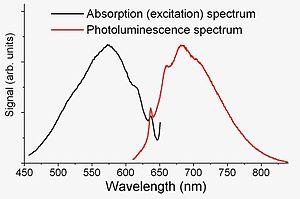
Un centre azote-lacune, ou centre NV, est l'un des nombreux types de défauts ponctuels présents dans la structure cristalline du diamant. Il résulte de la juxtaposition d'une lacune au contact d'un atome d'azote substitutionnel. Une telle structure présente des propriétés de photoluminescence qui peuvent aisément être observées pour un centre particulier, notamment ceux qui sont chargés négativement. Le spin des électrons localisés à l'échelle atomique au niveau des centre NV peut être contrôlé à température ambiante en appliquant un champ magnétique, un champ électrique, un rayonnement microonde ou visible, ou un ensemble de ces stimuli, ce qui provoque de fortes résonances avec l'intensité et la longueur d'onde de la photoluminescence. Ces résonances peuvent être expliquées à partir du spin des électrons par des phénomènes tels que l'intrication quantique, l'interaction spin-orbite et les oscillations de Rabi, et analysés à l'aide de théories avancées en optique quantique.